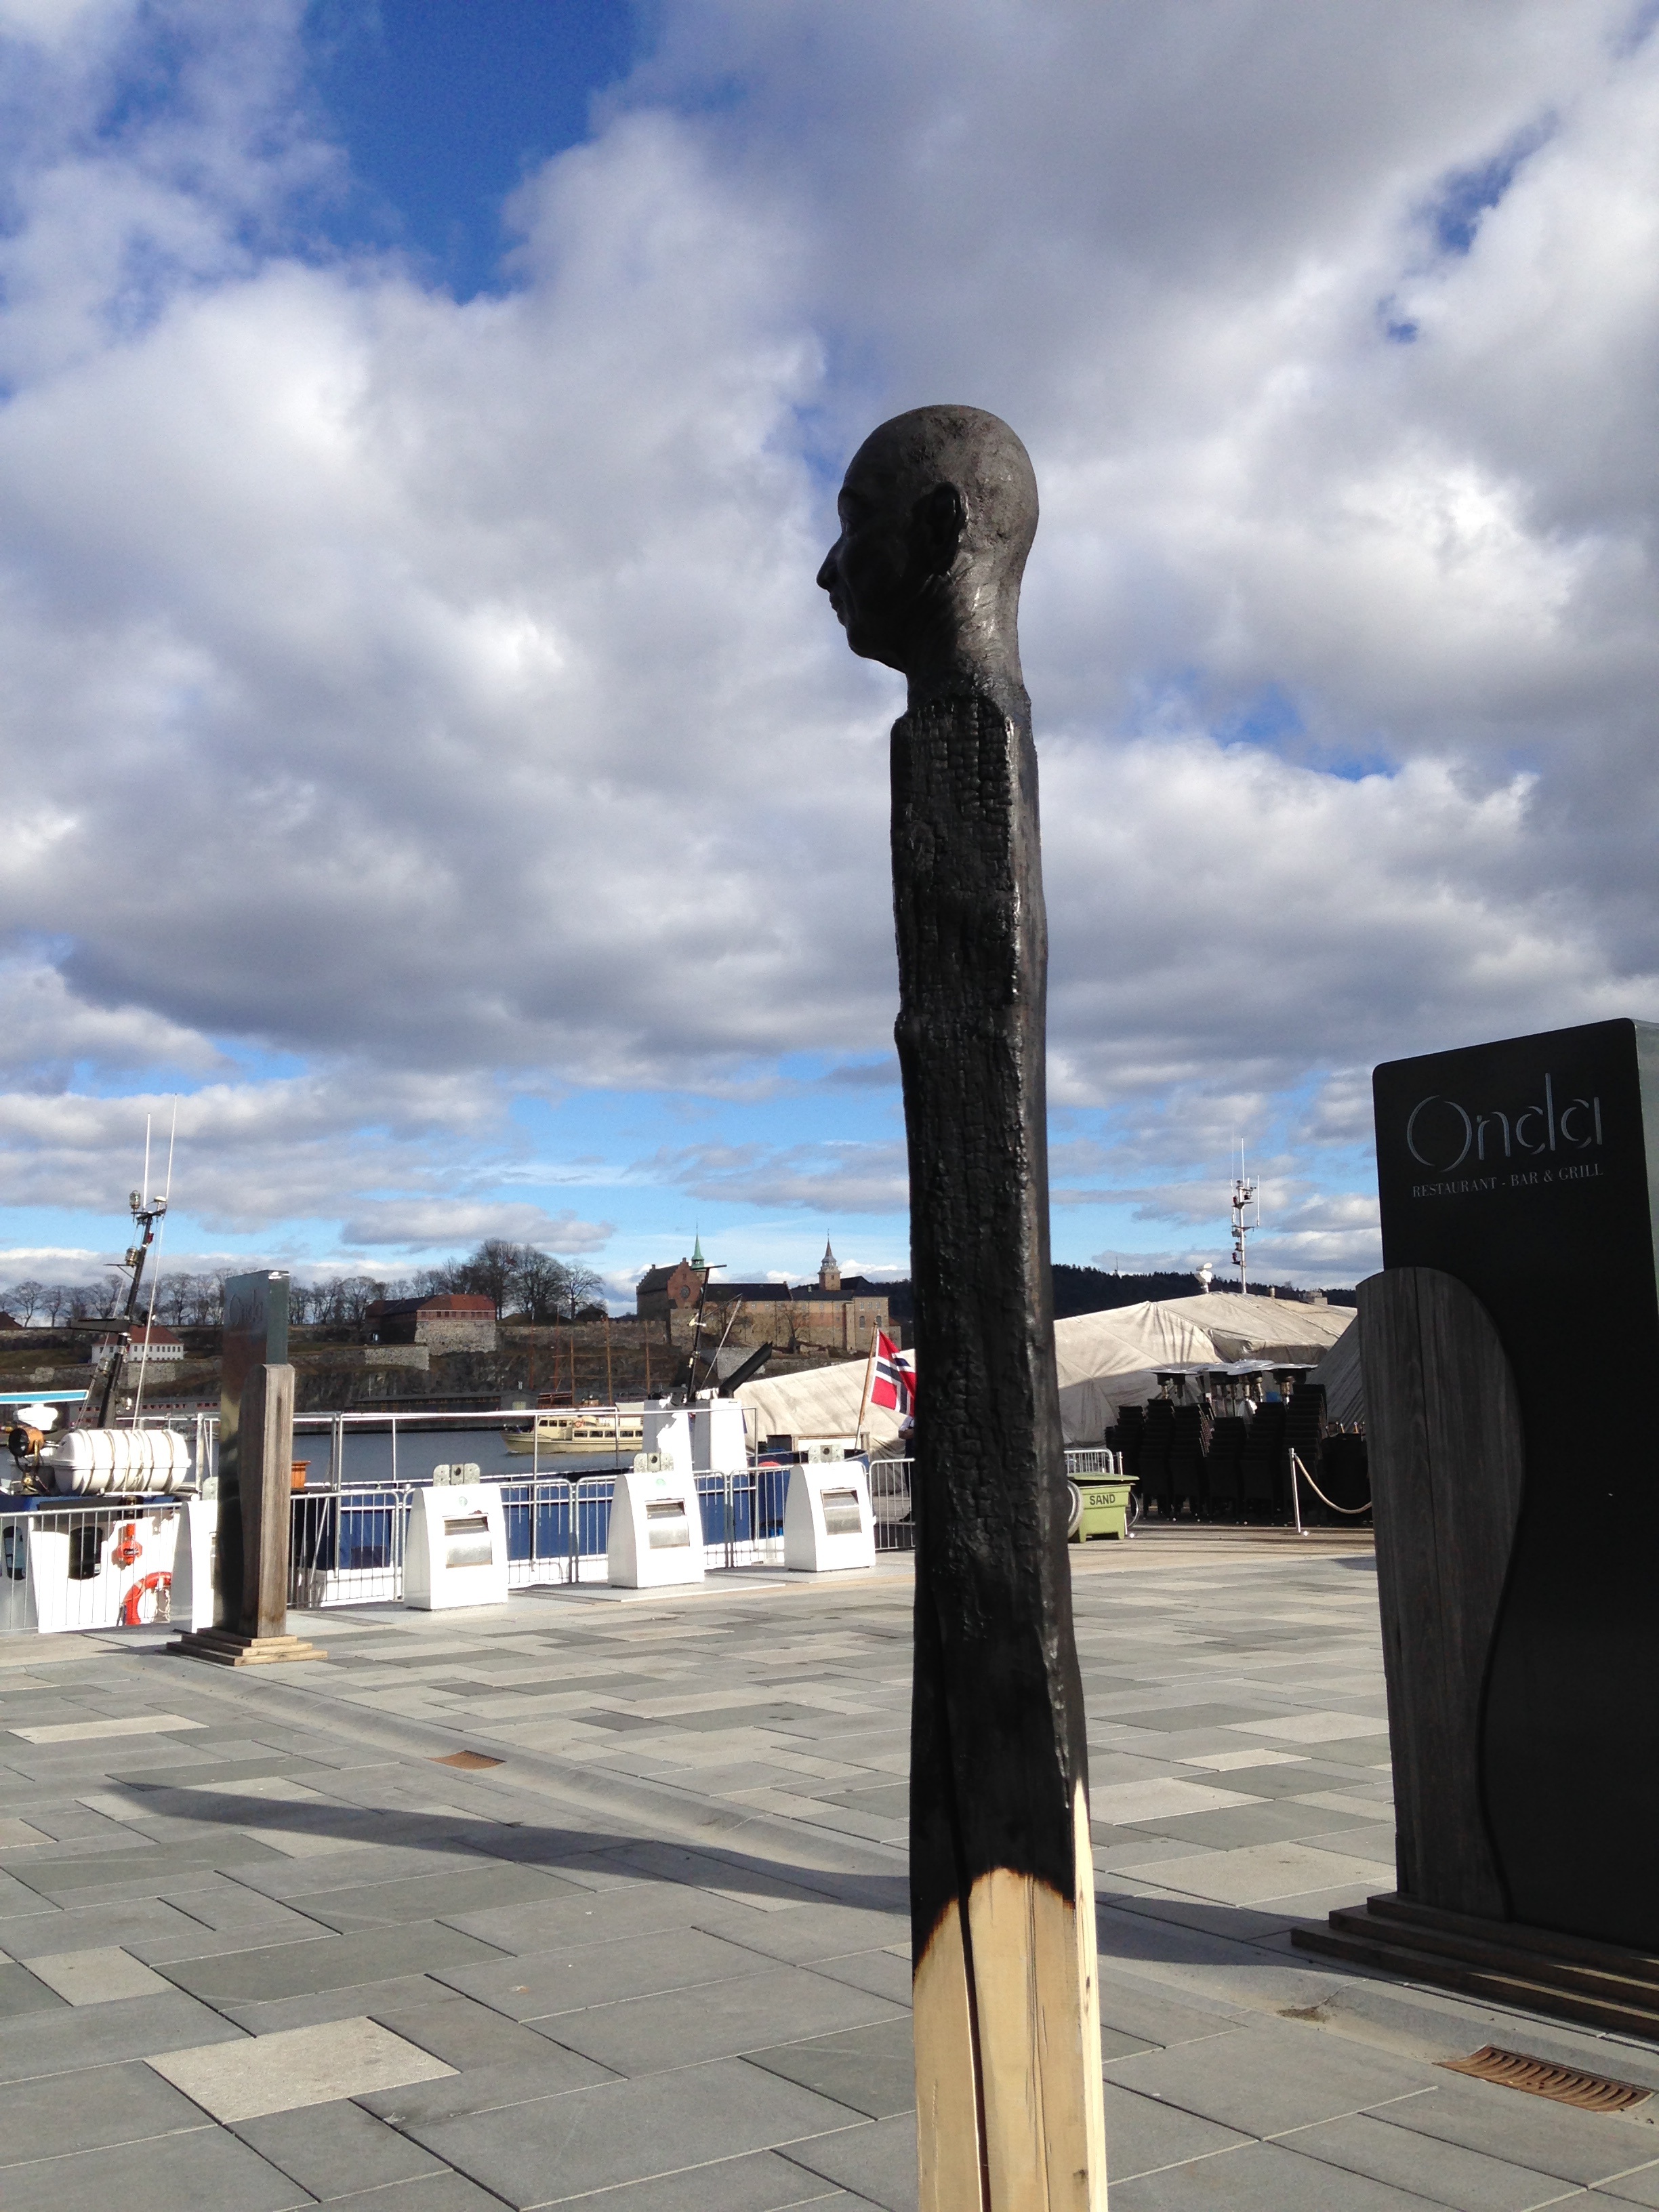
monument, statue, arch, sculpture, memorial, art, monolith